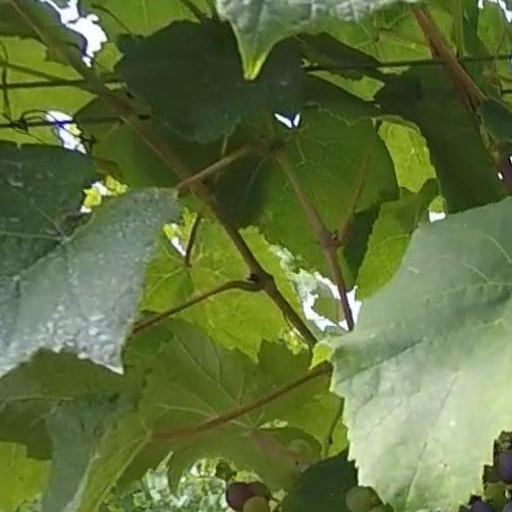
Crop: grape